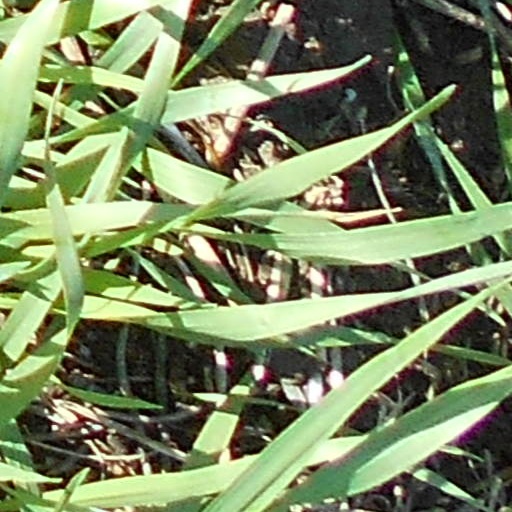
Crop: wheat